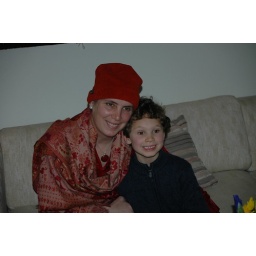
Me in red hat with Jacob